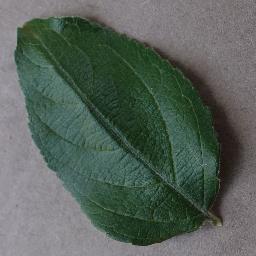
Label: Apple___healthy